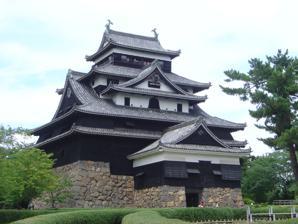
Building: Nikon Ohi Factory
Country: Japan
Year built: 1918
Nikon Ohi Factory Built 1918 ( 1918 ) Location Ōi, Tokyo , Japan Coordinates 35°36′09″N 139°43′32.34″E / 35.60250°N 139.7256500°E / 35.60250; 139.7256500 Industry Optical/Photographic Products Cameras Address 6-3, Nishiōi 1-chōme, Shinagawa-ku, Tokyo 140-8601 Nikon's Ohi plant in the Ōi district of Shinagawa, Tokyo was first built in 1918 after the formation of Nippon Kogaku K.K. in 1917. Nikon's first camera, the Nikon (1946) was made in this plant. Early cameras like the Nikon I (1948), Nikon M (1949), Nikon S rangefinders and Nikon F,F2 were also made in this plant. The development of specialized cameras for NASA 's space program was also carried out at the Ohi plant. References